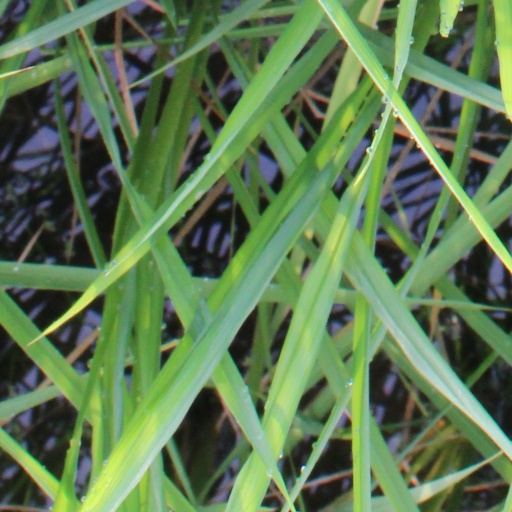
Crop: rice